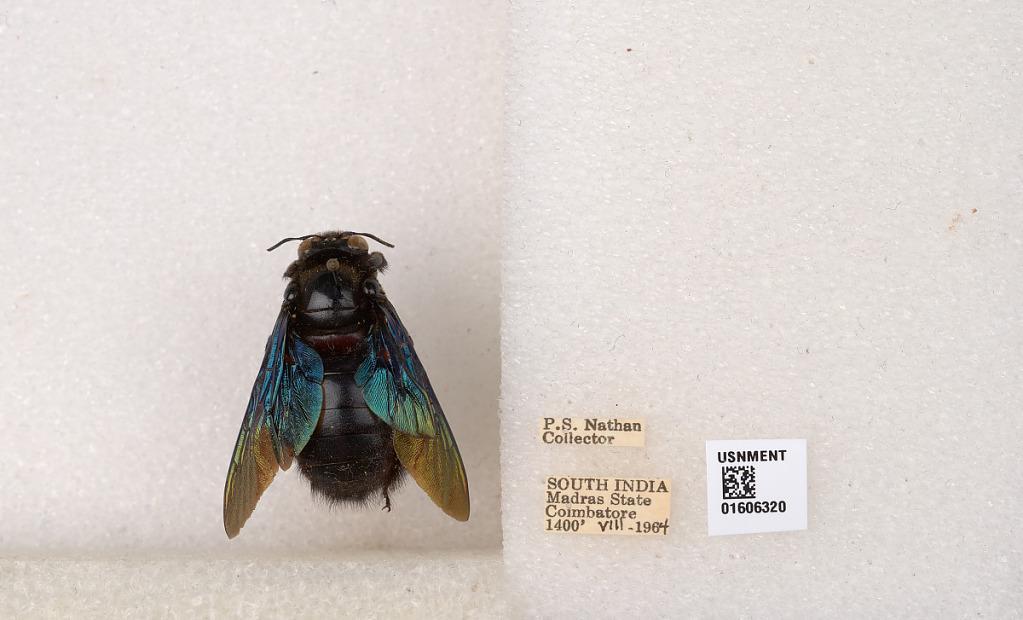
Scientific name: Xylocopa (Biluna) auripennis auripennis Lepeletier
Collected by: P. Nathan
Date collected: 1964-8-1
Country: India
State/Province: Tamil Nadu
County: Coimbatore
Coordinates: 10.9955, 76.9034